Syndicate (Internet personality)

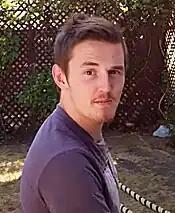

Cassell's Twitch channel became the first to reach one million followers on 17 August, before Riot Games passed the milestone. On Twitch, Cassell reached 120,000 concurrent viewers on a "Call of Duty" livestream on 24 August. In November, Cassell signed to 3BlackDot's MCN Jetpak as the service went live for a better payment model. "Gamasutra" later reported that Cassell uploaded Let's Play videos of 3BlackDot's game "Dead Realm", which failed to comply with FTC guidelines regarding a disclosure of a sponsorship. In November 2015, his gaming channel was nearly at 10 million subscribers. "Wired" estimated Cassell's earnings to be a year.